Abdoulaye Dabo

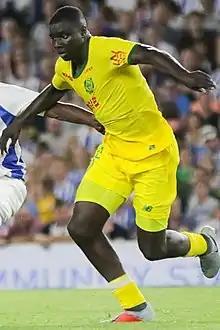
Dabo with Nantes in 2018

Abdoulaye Dabo (born 4 March 2001) is a French professional footballer who plays as a midfielder.